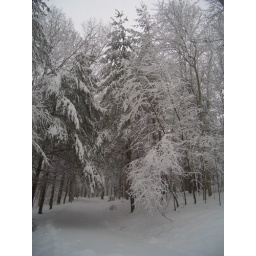
The pine tree in the center of the shot is the one that eventually came down on Saturday afternoon.